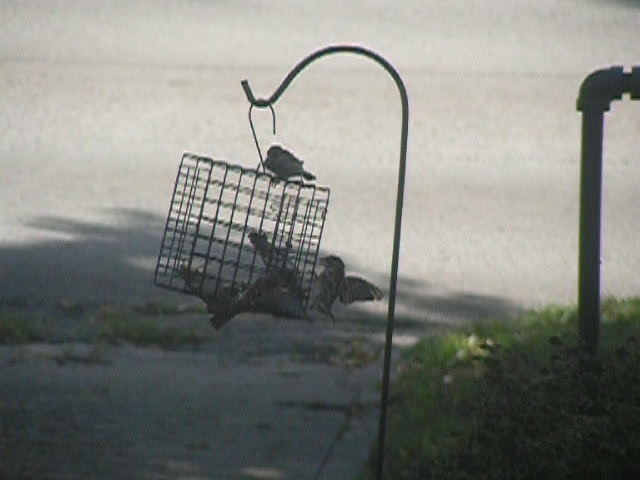
A bird cage sitting next to the side of a driveway.
A group of birds clinging to a bird feeder
A number of birds in a cage handing from a pole
Several birds flying around a square cage hanging on a pole.
some small birds perch on a square bird-feeder outside.